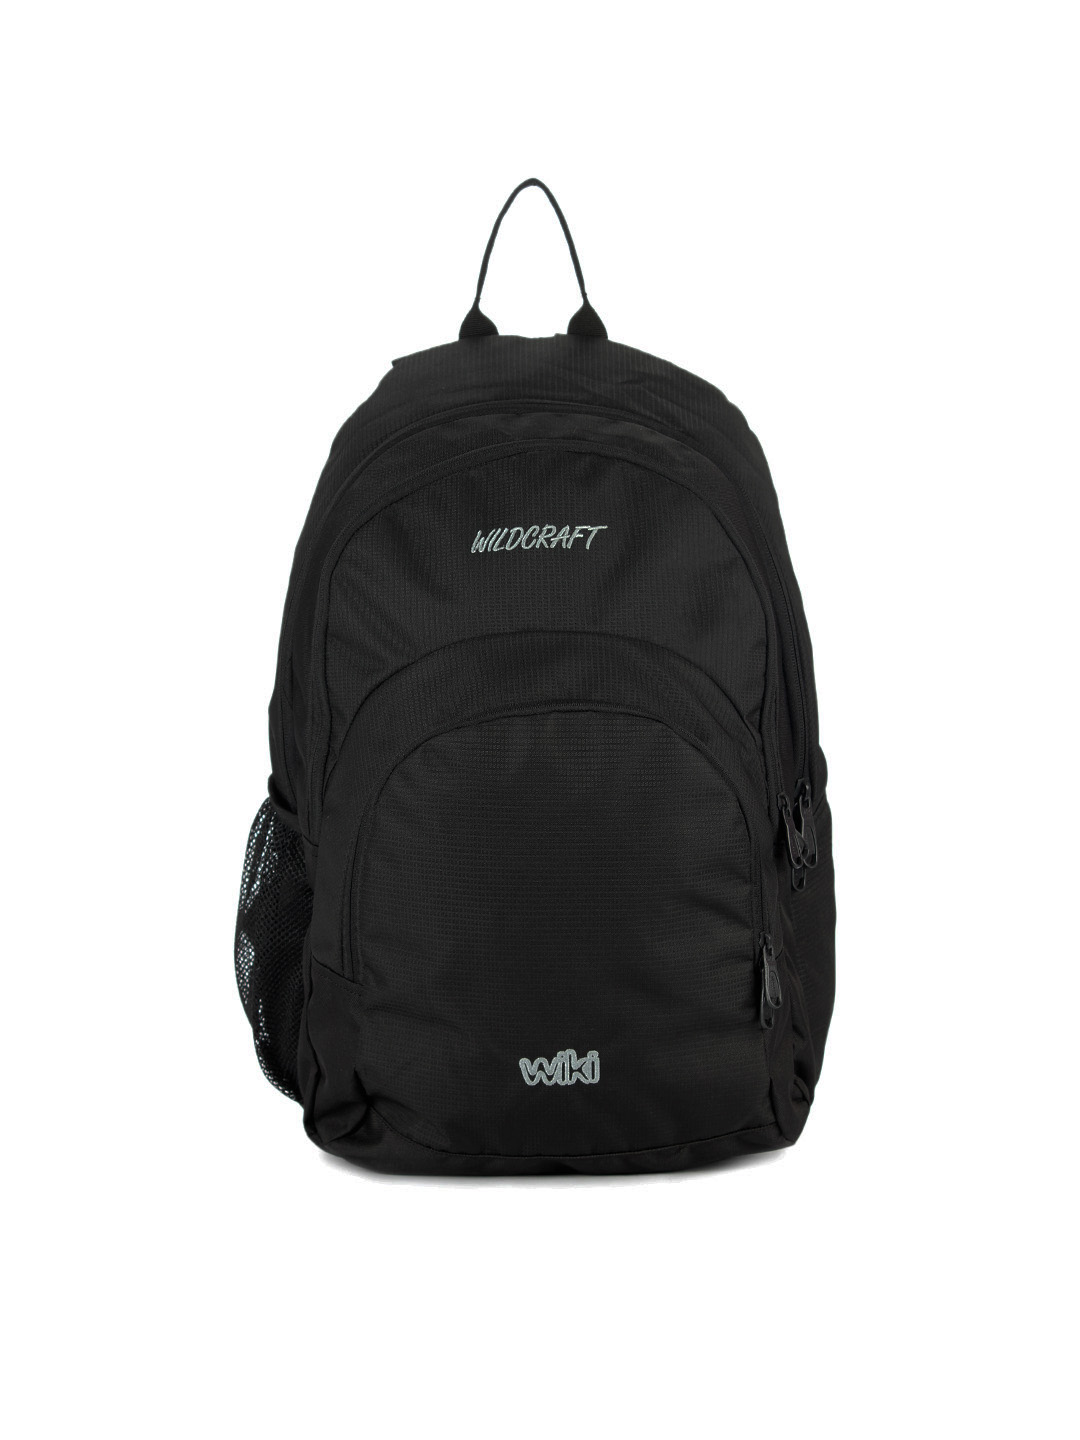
Wildcraft Unisex Black Backpack
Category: Accessories / Bags / Backpacks
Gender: Unisex
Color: Black
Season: Spring 2013
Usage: Casual